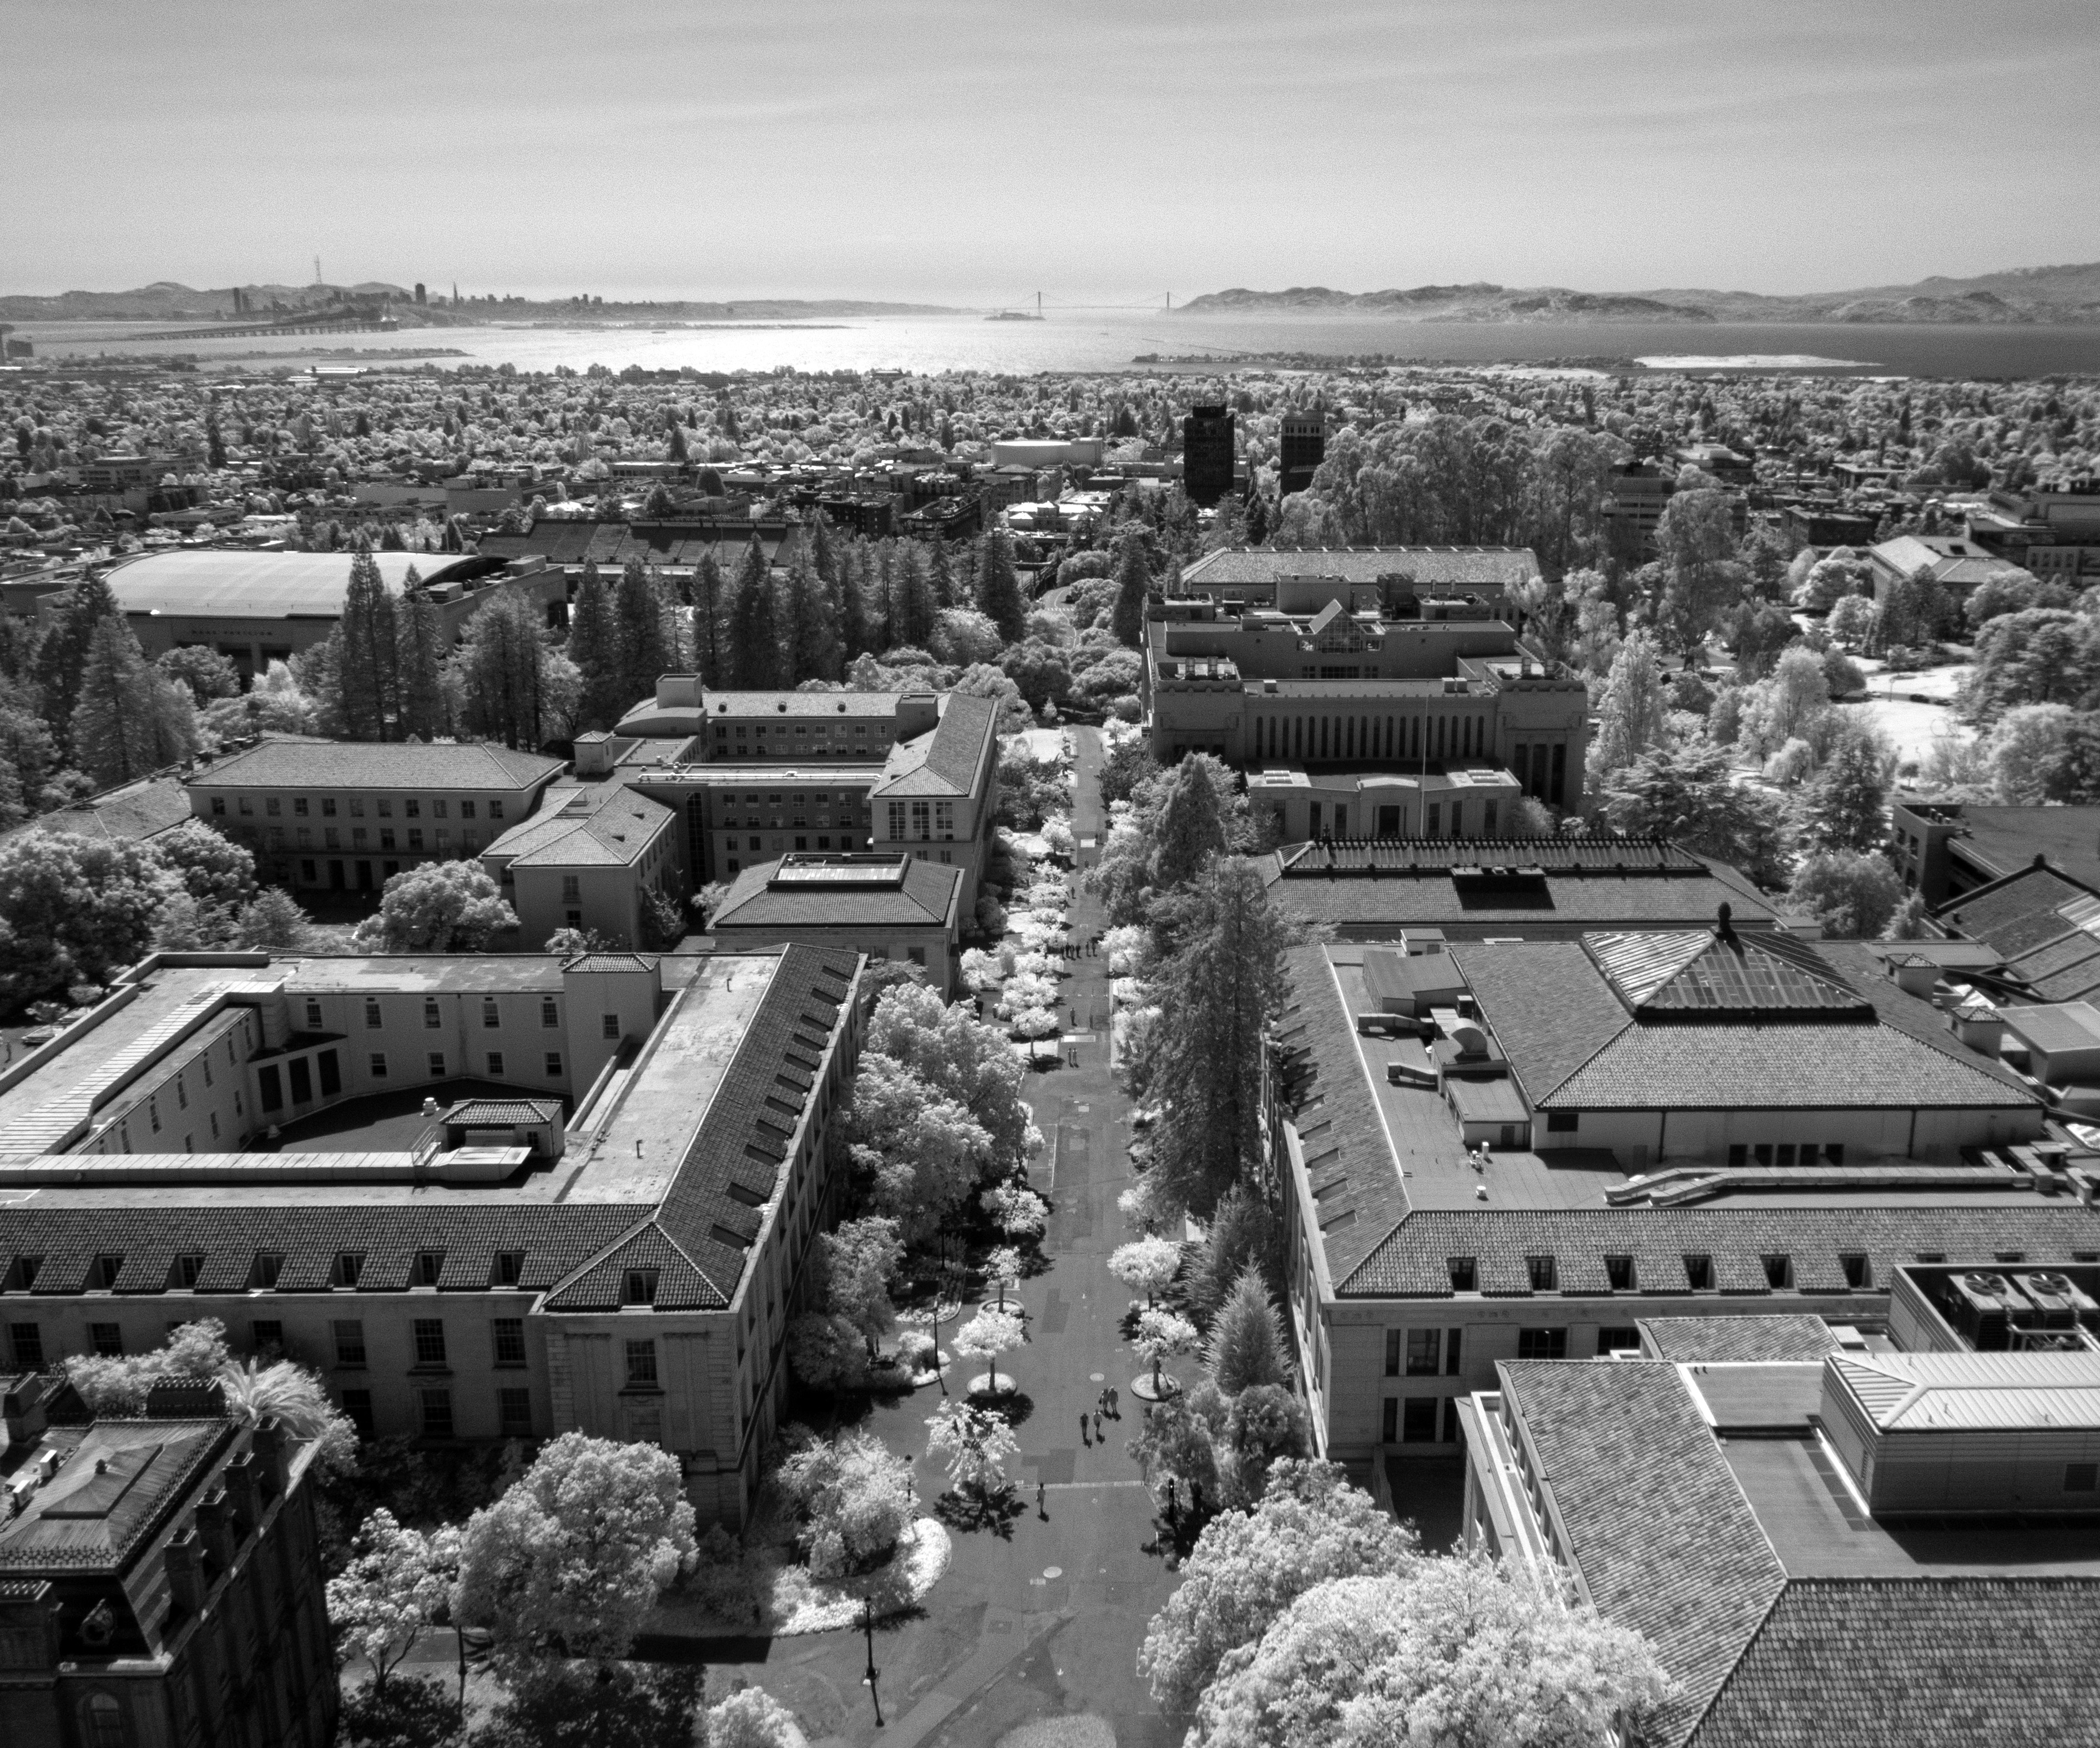
black and white, photography, town, city, cityscape, suburb, landmark, monochrome, ruins, history, metropolis, aerial photography, urban area, monochrome photography, ancient history, residential area, human settlement